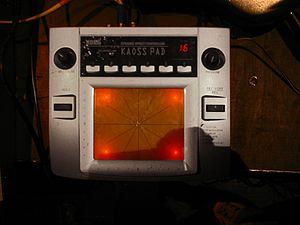
Le Kaoss Pad est un boîtier de modification sonore pour tout instrument ou signal audio, à l'image des pédales d'effet, le plus souvent extérieur, parfois incorporé dans l'instrument même.